USS Tuscaloosa (CA-37)

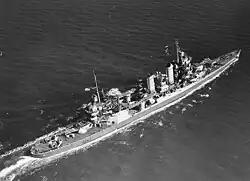
"Tuscaloosa" in October 1942

TG 39.1 sortied from Casco Bay and then it struggled through the gale-whipped seas of the North Atlantic Ocean, bound for Scapa Flow, Scotland, in the Orkney Islands—the main base for the British Home Fleet. On 27 March, Rear Admiral Wilcox apparently suffered a coronary and then was washed overboard from "Washington". (Some have speculated that the admiral might have jumped overboard to commit suicide, but there was no prior evidence at all that this might happen.) The heavy seas ruled out rescue attempts, and the task group's commanding officer soon disappeared in the stormy Atlantic. With Admiral Wilcox's death, Rear Admiral Giffen, whose two-starred flag flew from "Wichita", assumed command of TG 39.1.